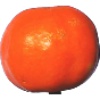
Label: Clementine 1